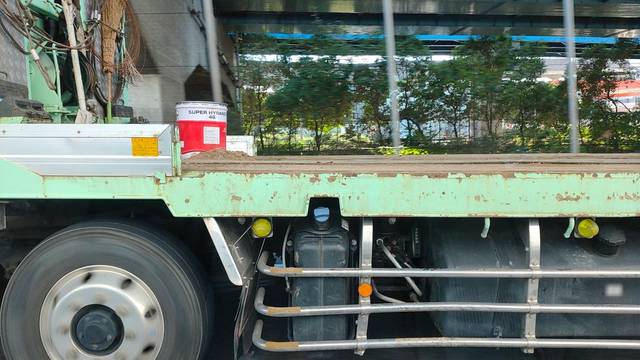
Region: Japan
Coordinates: 35.693, 139.961